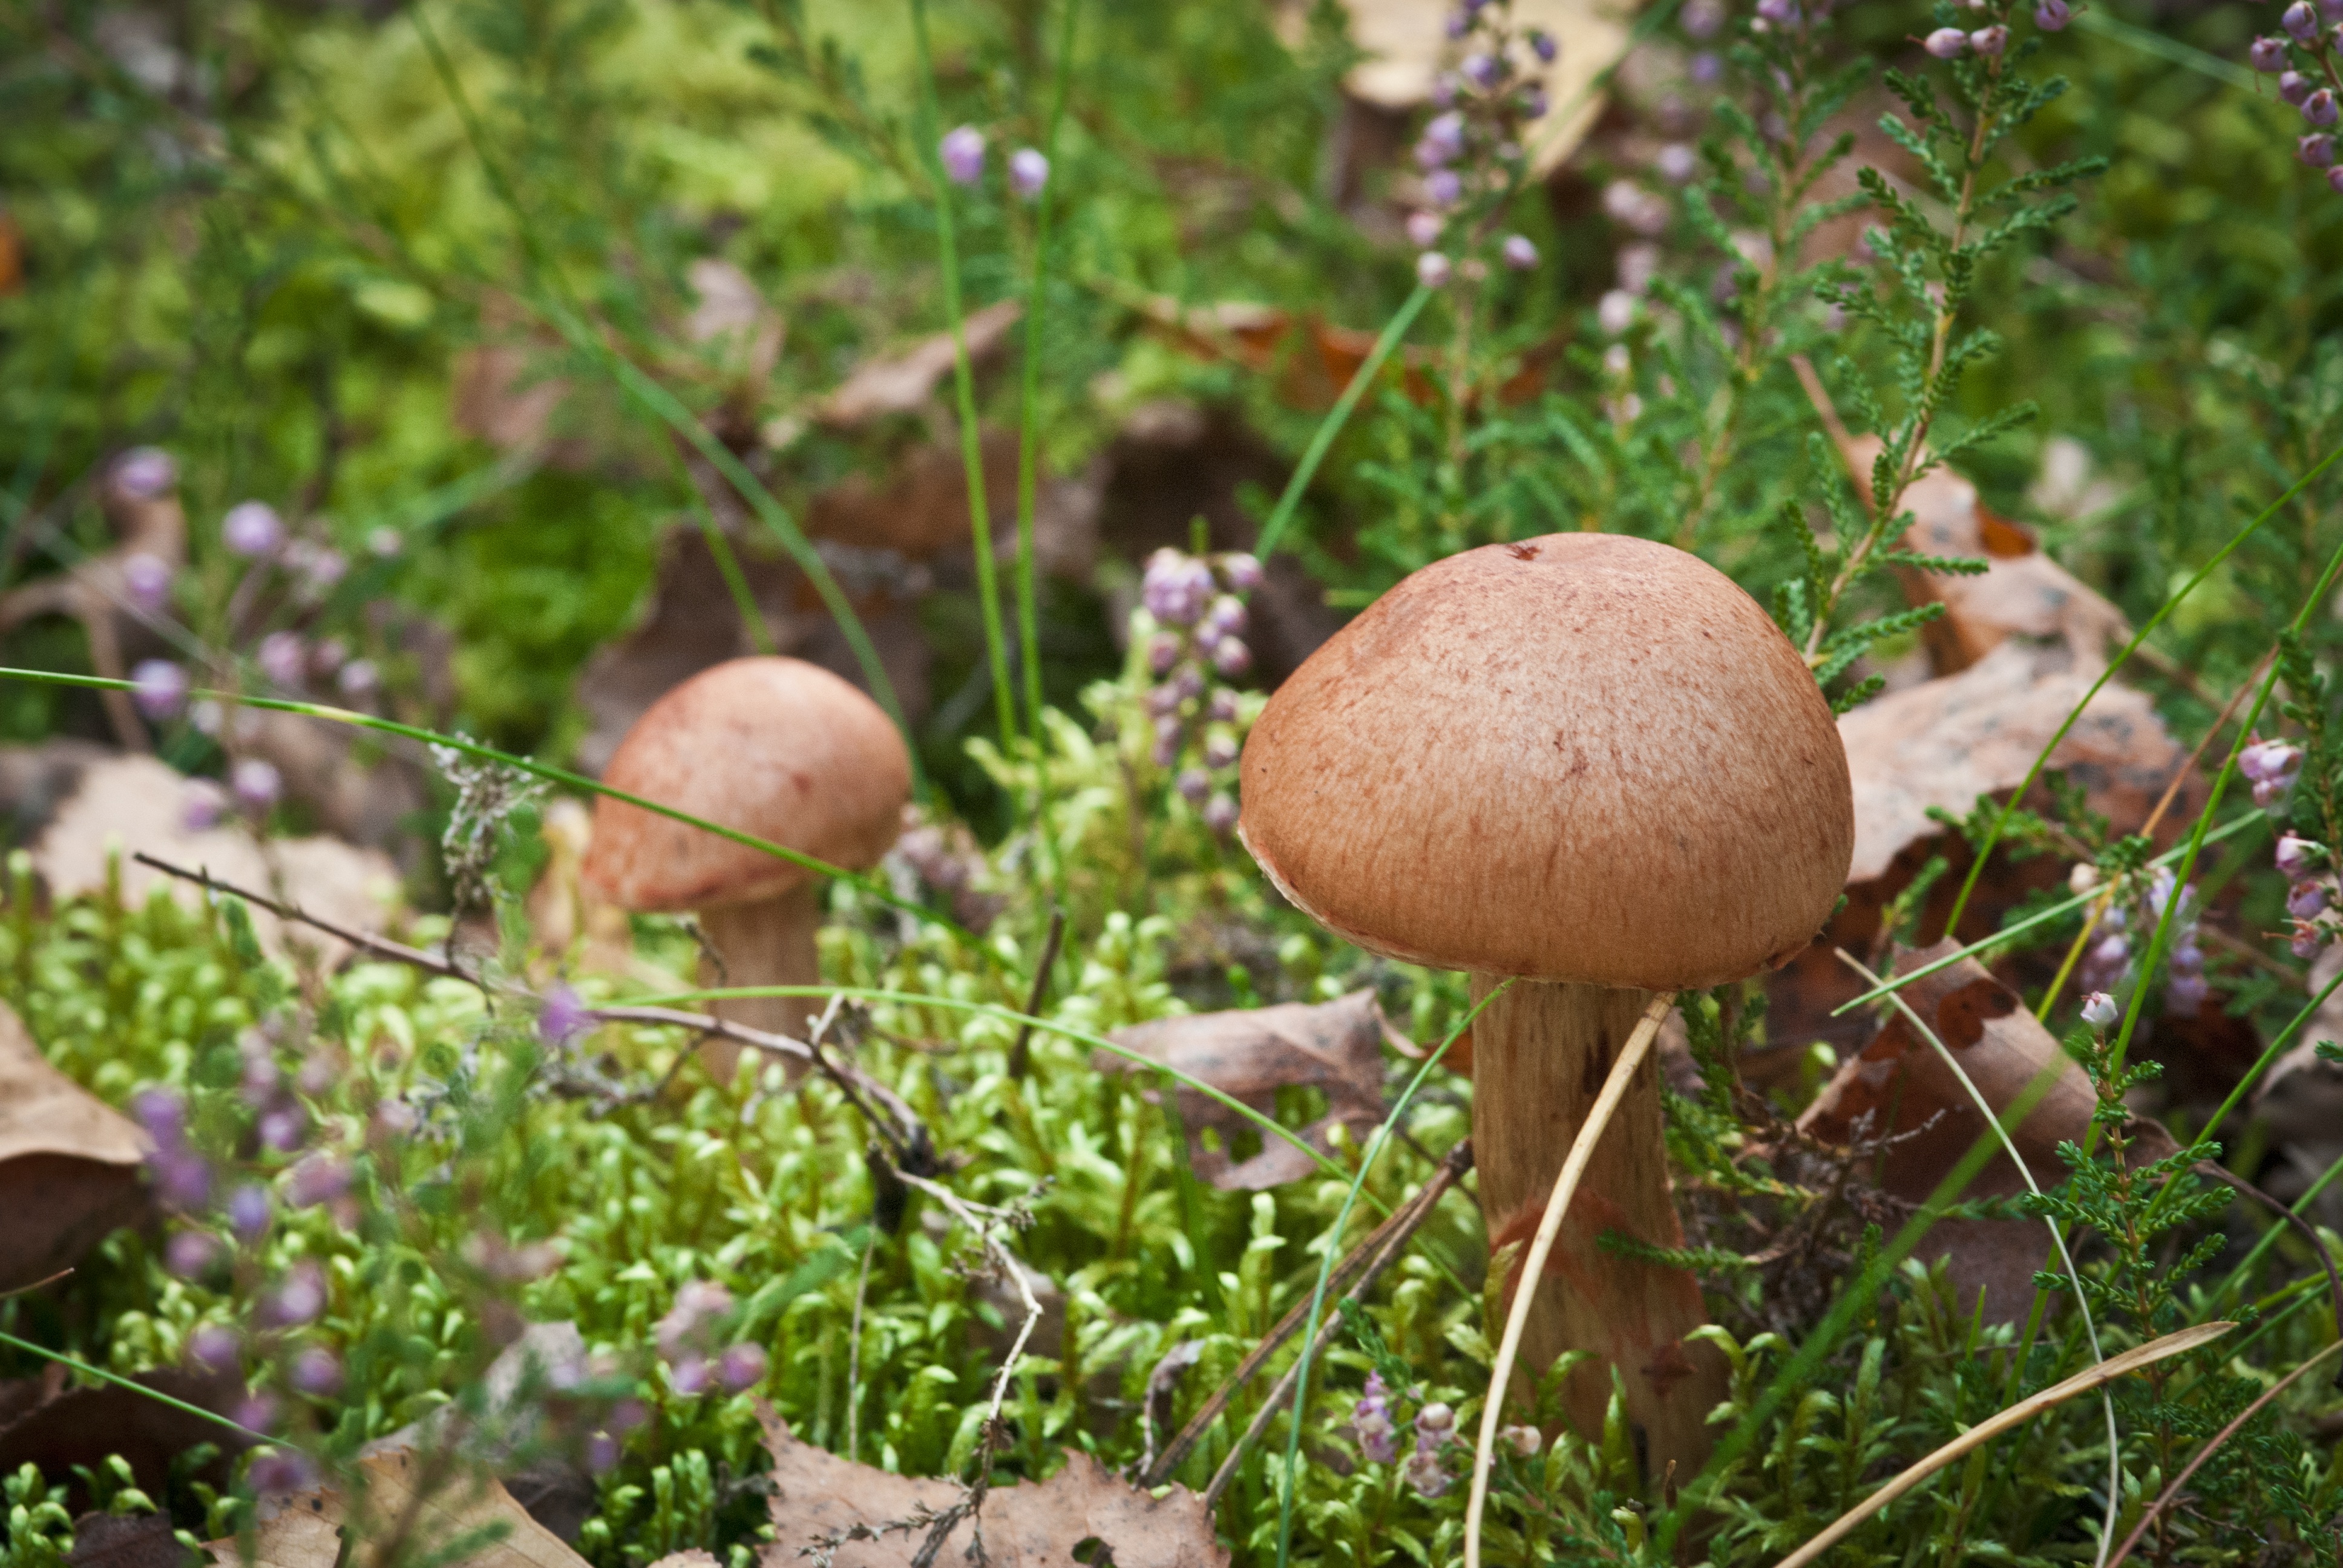
landscape, nature, forest, sun, sunlight, flower, summer, green, scenic, natural, autumn, park, botany, mushroom, flora, season, fungus, woods, scene, woodland, agaric, bolete, agaricus, nobody, edible mushroom, agaricomycetes, agaricaceae, champignon mushroom, penny bun